The Diamond Bar

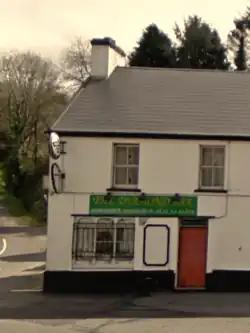
Pub outside which Michael Collins' convoy stopped at the day of his death.

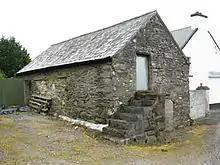
Storehouse behind The Diamond Bar where the ambush in Béal na Bláth was planned.

The Diamond Bar, formerly known as Long's Pub, is a historical site in Béal na Bláth in the townland of Glannarouge ("Gleann na Ruaige"), County Cork. The ambush that led to the death of the Irish leader Michael Collins was planned in a storehouse behind The Diamond Bar. The Michael Collins Memorial, close to where Michael Collins was shot, is located one kilometre south of The Diamond Bar.